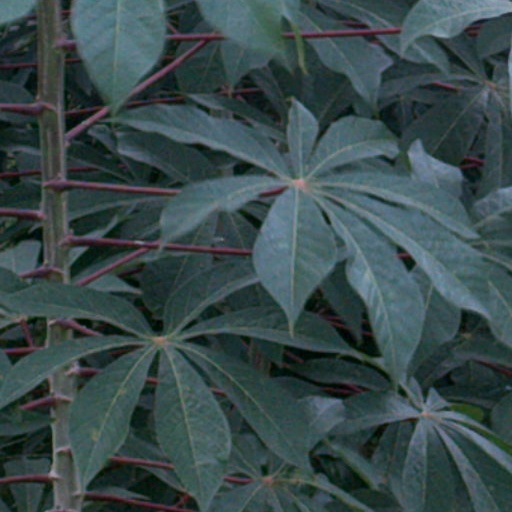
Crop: cassava